Amos Rusie

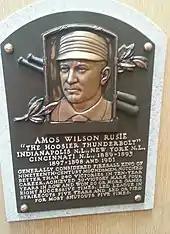
Plaque of Amos Rusie at the Baseball Hall of Fame

After the 1892 season, in a move that was orchestrated by Giants' owner Andrew Freedman, Amos Rusie was released in a move to get him to sign a new contract for lesser value. It was a typical move for a man who was considered to be both malevolent and stingy to his players. Despite a gentleman's agreement between the owners not to sign him, the Chicago White Stockings picked him for $8,250, which included a $2,000 bonus. The chagrined Giants bought the contract back and even had the temerity to try to count the bonus money as part of his salary. With the pitching area being moved back in 1893, Rusie's strikeout total dropped to 208; still he was the league leader. The 1893 campaign was a truly extraordinary one for Amos Rusie, with 50 complete games in 52 starts and went 33–21.